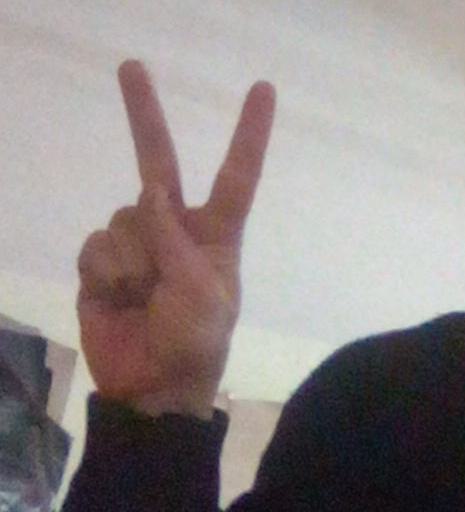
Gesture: peace